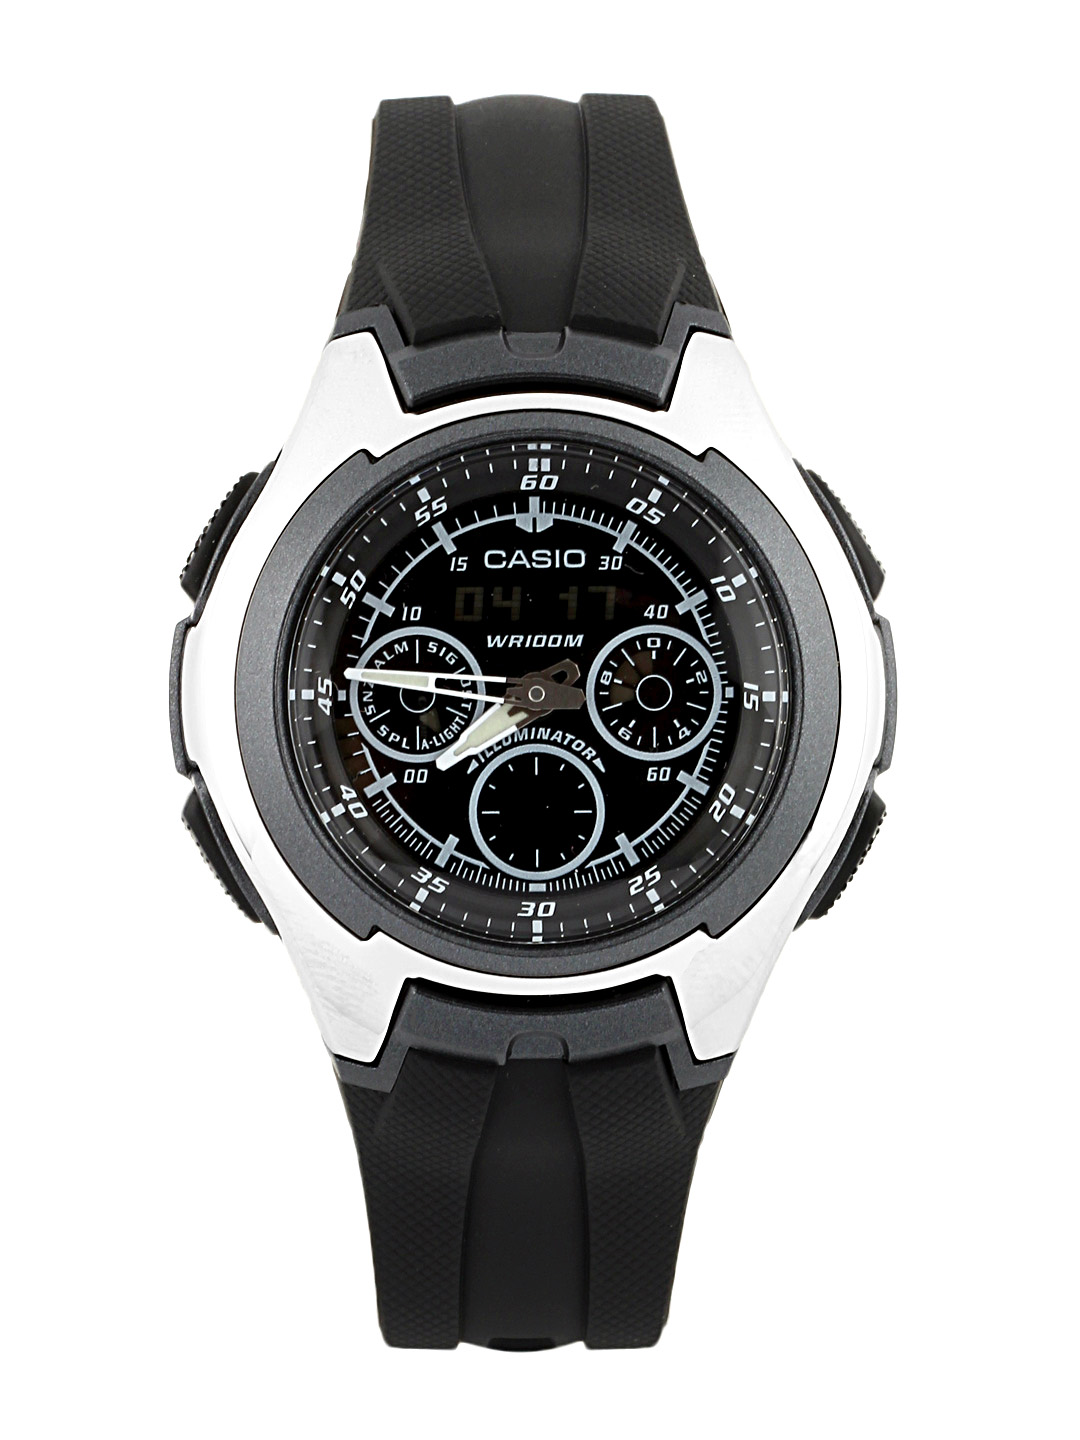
CASIO Youth Combination Men Black Dial Analogue & Digital Watches AD102
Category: Accessories / Watches / Watches
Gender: Men
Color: Black
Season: Winter 2016
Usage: Casual